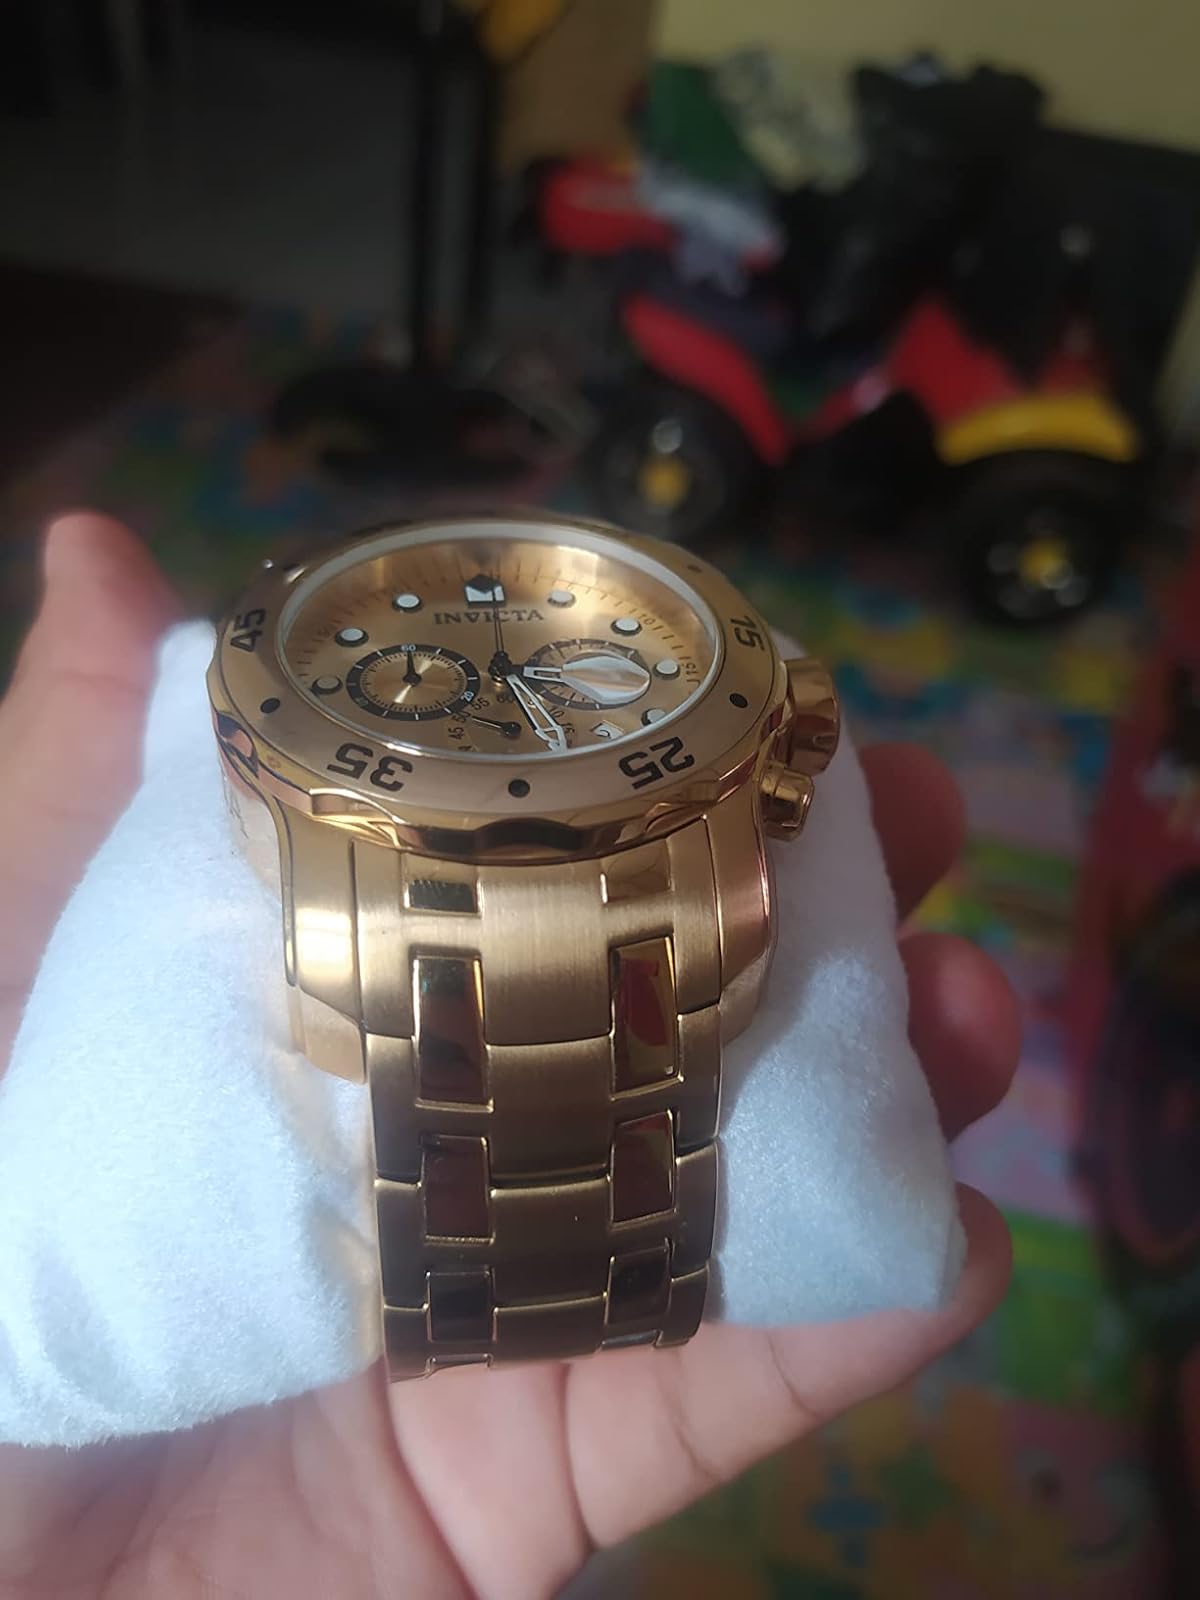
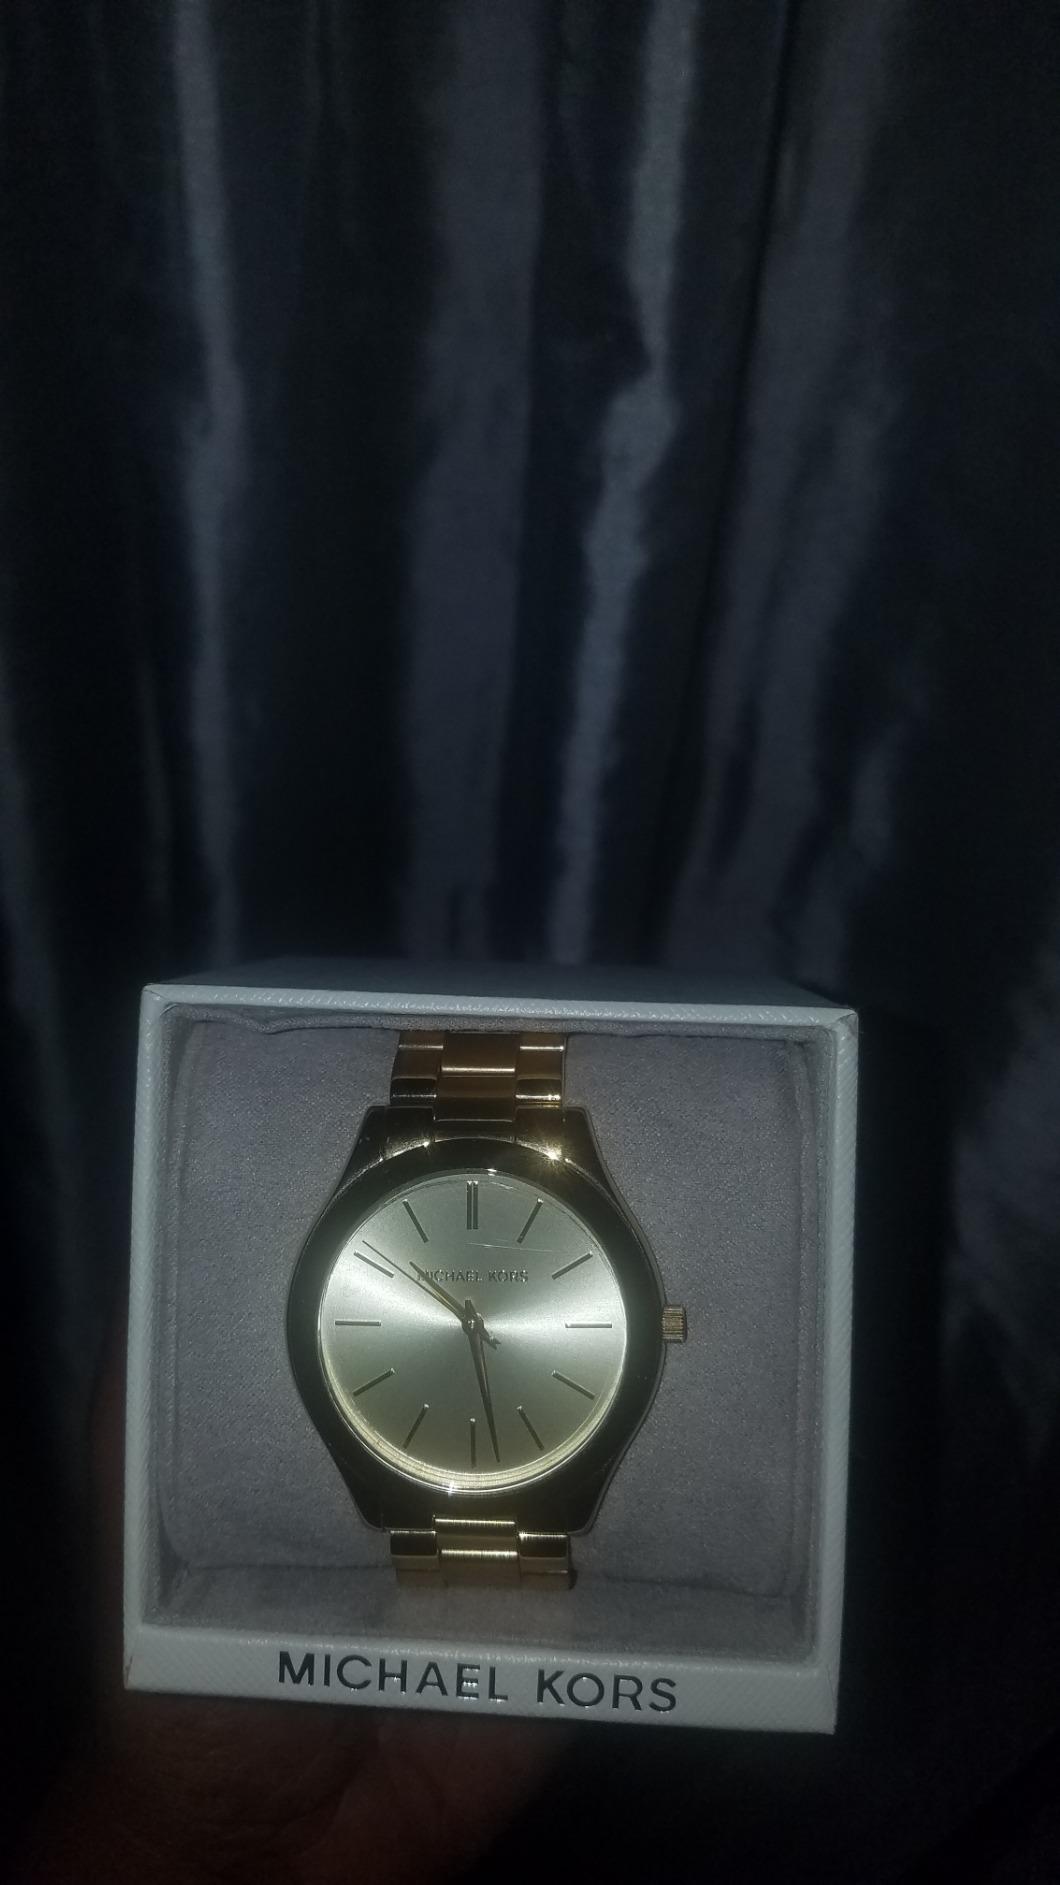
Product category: accessories_watch
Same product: no